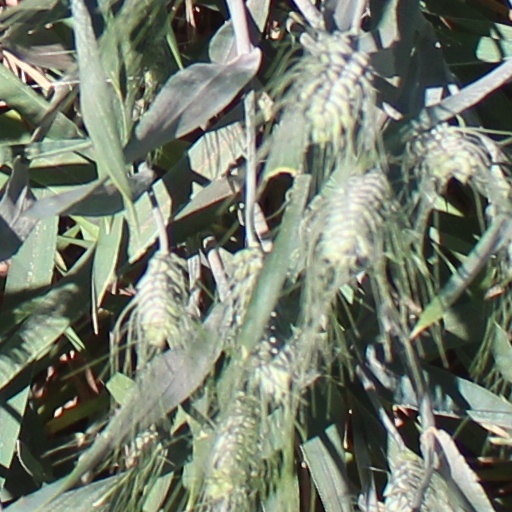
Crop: wheat